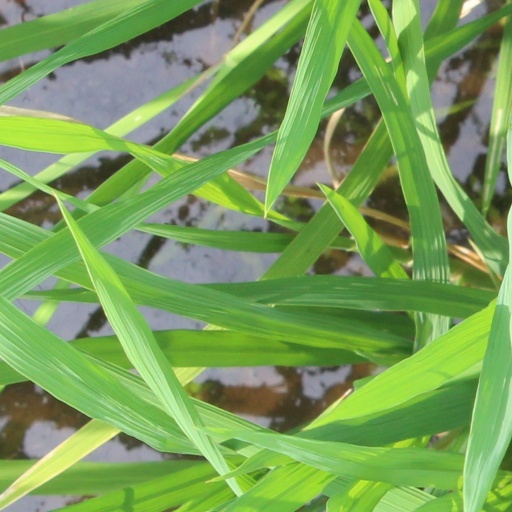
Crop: rice